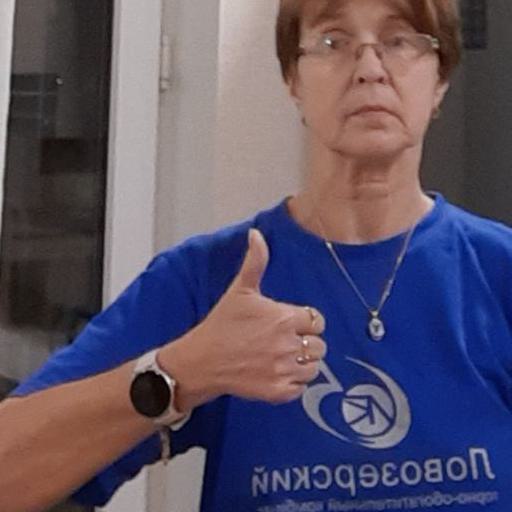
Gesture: like